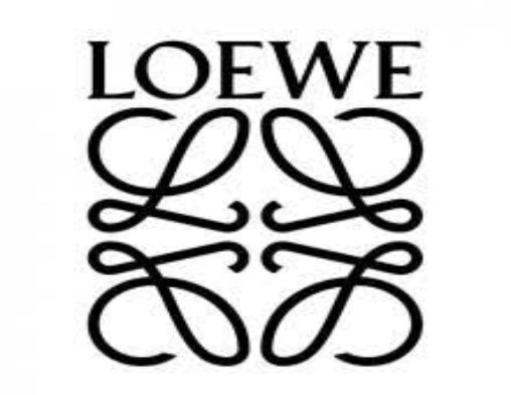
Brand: loewe
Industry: Clothes